Riverism

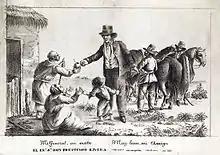
Fructuoso Rivera drinking mate with a peasant (circa 1830)

Riverism is deeply militarist. The movement took political action against curtails in the military budget and was in favour of compulsory military service. Manini Ríos opposed the reduction of military ranks carried out by Batlle, and considered the army had an essential "social role" to fulfill. He stated that the National Army was "the most objective manifestation of patriotism". Riverist general Manuel Dubra was involved in a complot against the government in 1914 and was removed from his position in 1930 amidst similar accusations. Riverism was a greatly influential political force in the Uruguayan army.